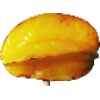
Label: Carambula 1